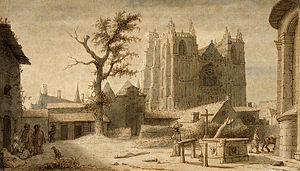
Lavis, aquarelle
La collégiale Notre-Dame, ou église royale et collégiale Notre-Dame, est une ancienne église catholique de Nantes, en France, construite à la fin du Xᵉ siècle, et aménagée jusqu'au XVIIIᵉ siècle. Elle fut démolie après avoir été laissée à l'état de ruine, au début du XIXᵉ siècle. Certaines parties furent abattues à la fin du XIXᵉ siècle. Il n'en reste que quelques traces sur des bâtiments anciens.